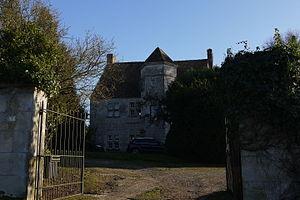
Manoir de Louâtre (Aisne)
Le manoir de Louâtre est un manoir situé à Louâtre, en France.